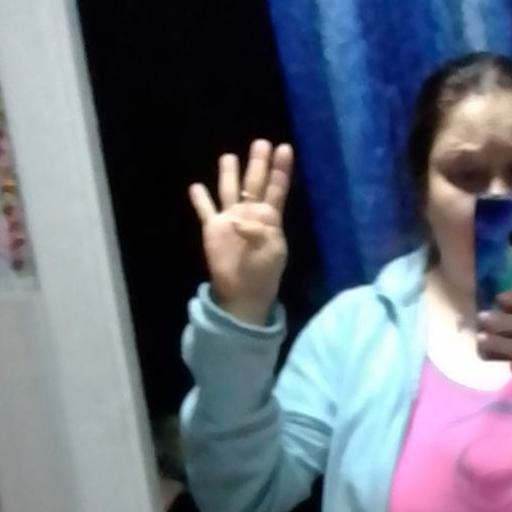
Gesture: four